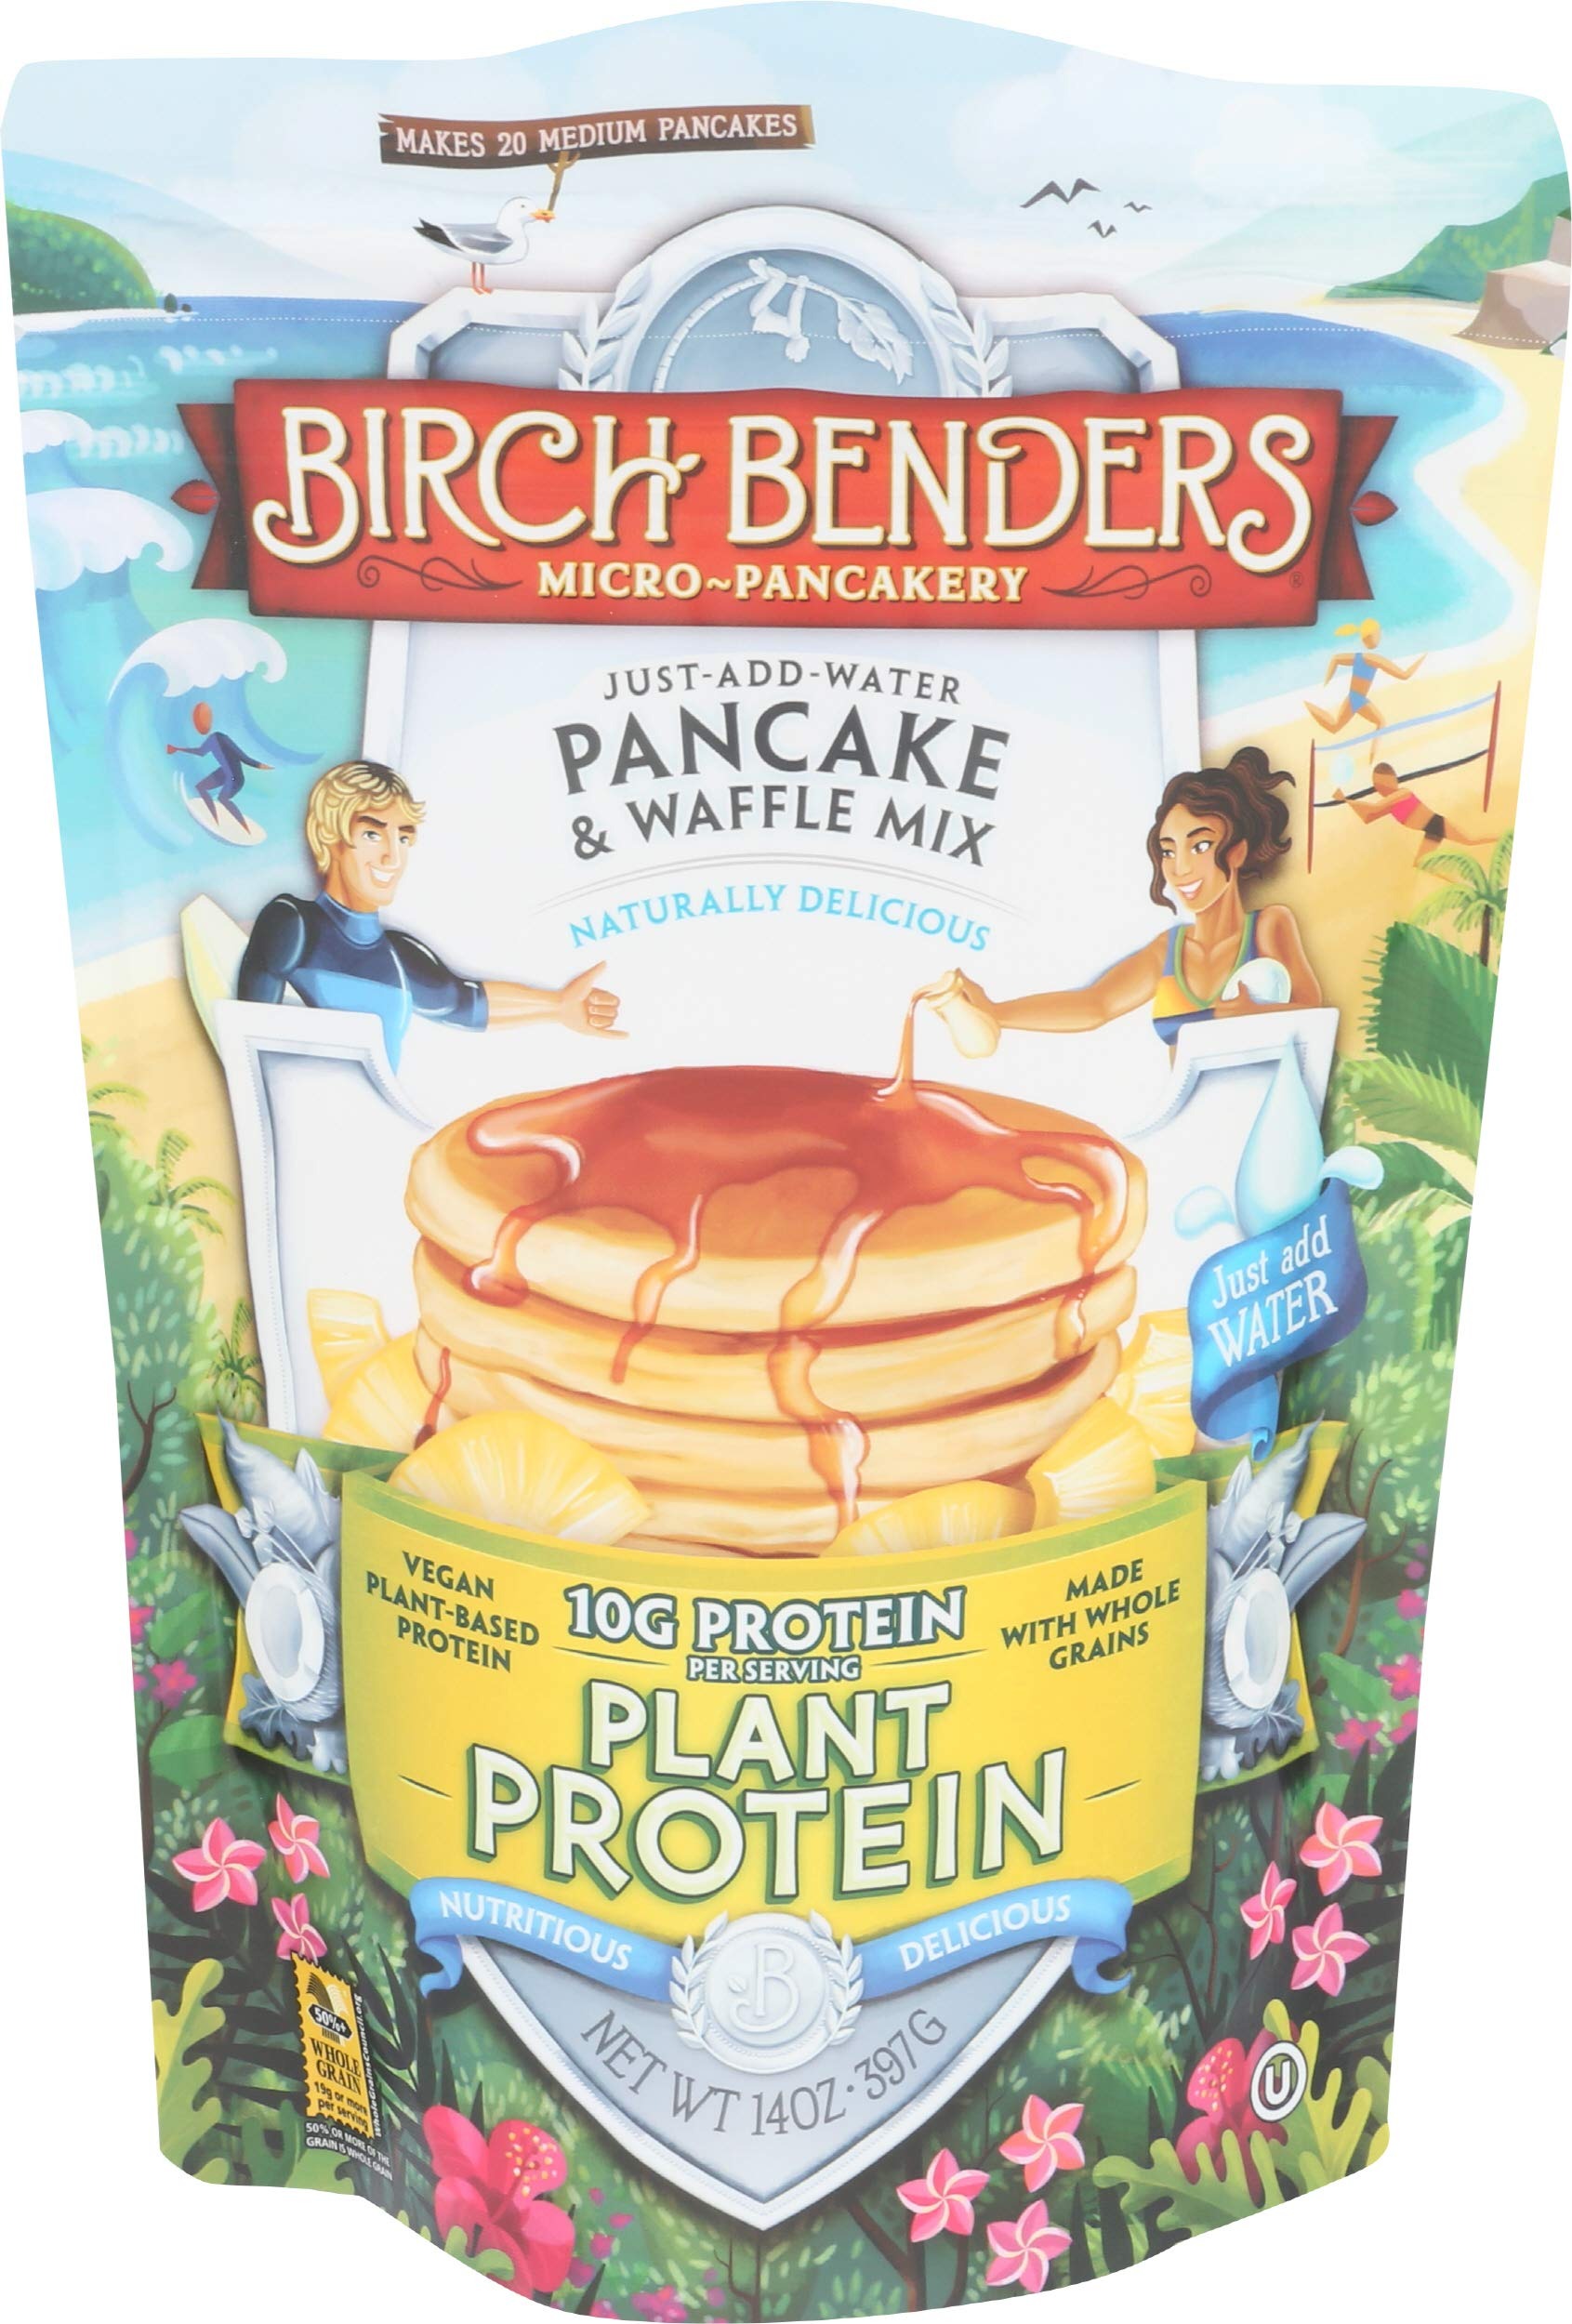
Item Name: Birch Benders Griddle Cakes, Pancake Waffle Mix Plant Protein, 14 Ounce
Value: 14.0
Unit: Ounce

Price: 7.11